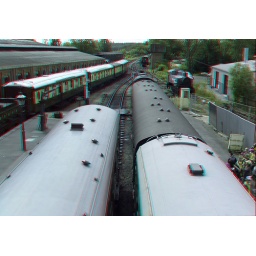
Bluebell Railway sheffield park station in anaglyph 3D stereo red cyan glasses to view